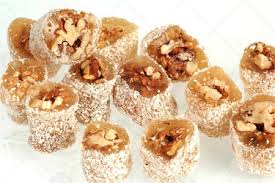
Yemek: lokum